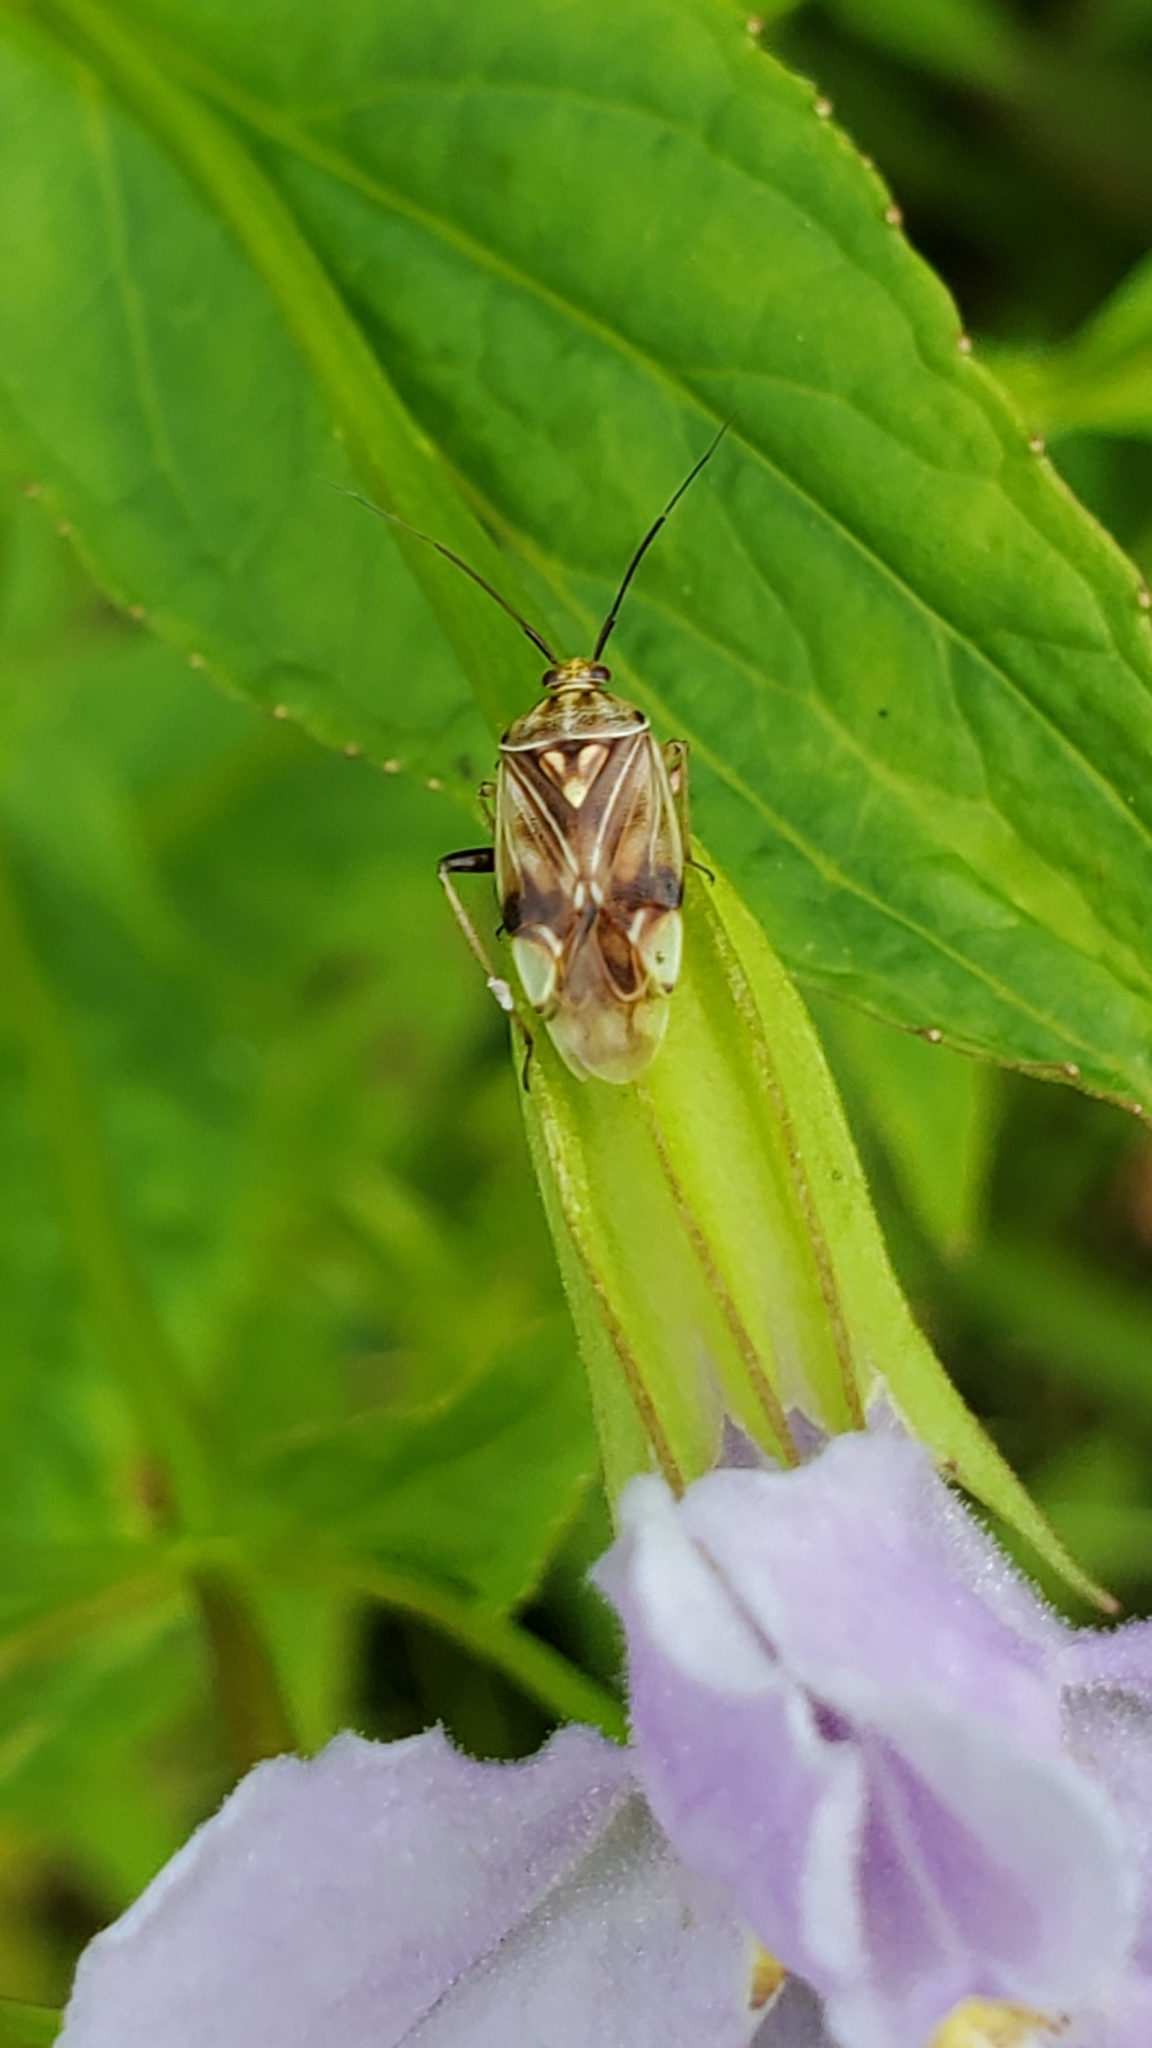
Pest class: lygus_bug